Fourth Cliff Military Reservation

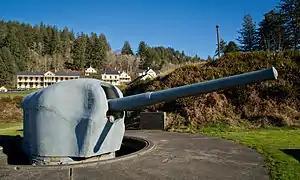
6-inch gun at Fort Columbia State Park, Washington state, similar to Battery 208.

Fourth Cliff Military Reservation was a World War II coastal defense site located near Scituate, Massachusetts, USA. It is now a recreation area for Hanscom Air Force Base.